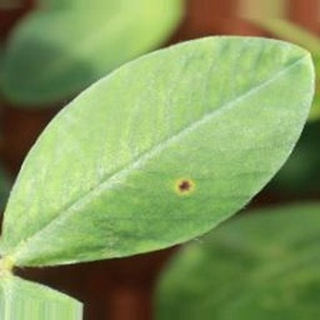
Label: groundnut_early_leaf_spot